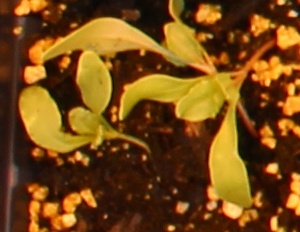
Label: Sugar beet